Proto-Elamite (period)

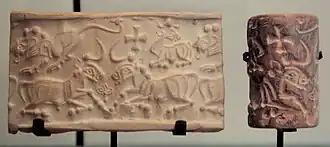
Cylinder seal with bulls and lion from the Proto-Elamite period; , excavated in 1932, Louvre Museum, reference Sb 6166.

The Proto-Elamite period, also known as Susa III, is a chronological era in the ancient history of the area of Elam, dating from . In archaeological terms this corresponds to the late Banesh period. Proto-Elamite sites are recognized as the oldest civilization in Iran. The Proto-Elamite script is an Early Bronze Age writing system briefly in use before the introduction of Elamite cuneiform.